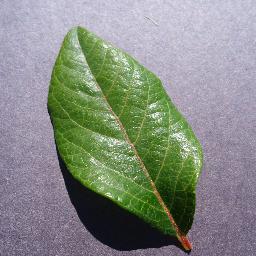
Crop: blueberry
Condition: healthy